East Indies Station

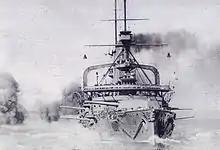
HMS "Swiftsure" at gunnery practice on the East Indies Station in the summer of 1913

The East Indies Station was a formation and command of the British Royal Navy. Created in 1744 by the Admiralty, it was under the command of the Commander-in-Chief, East Indies.